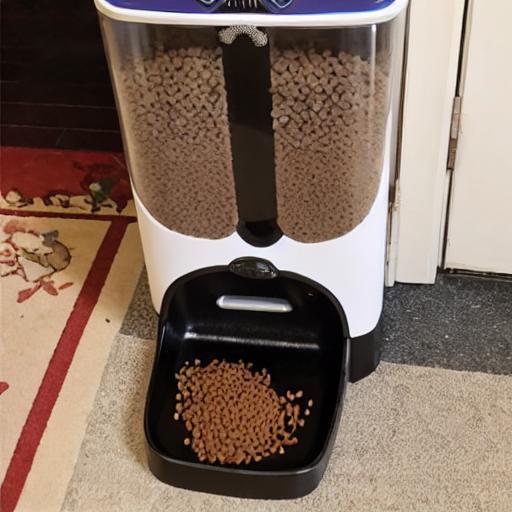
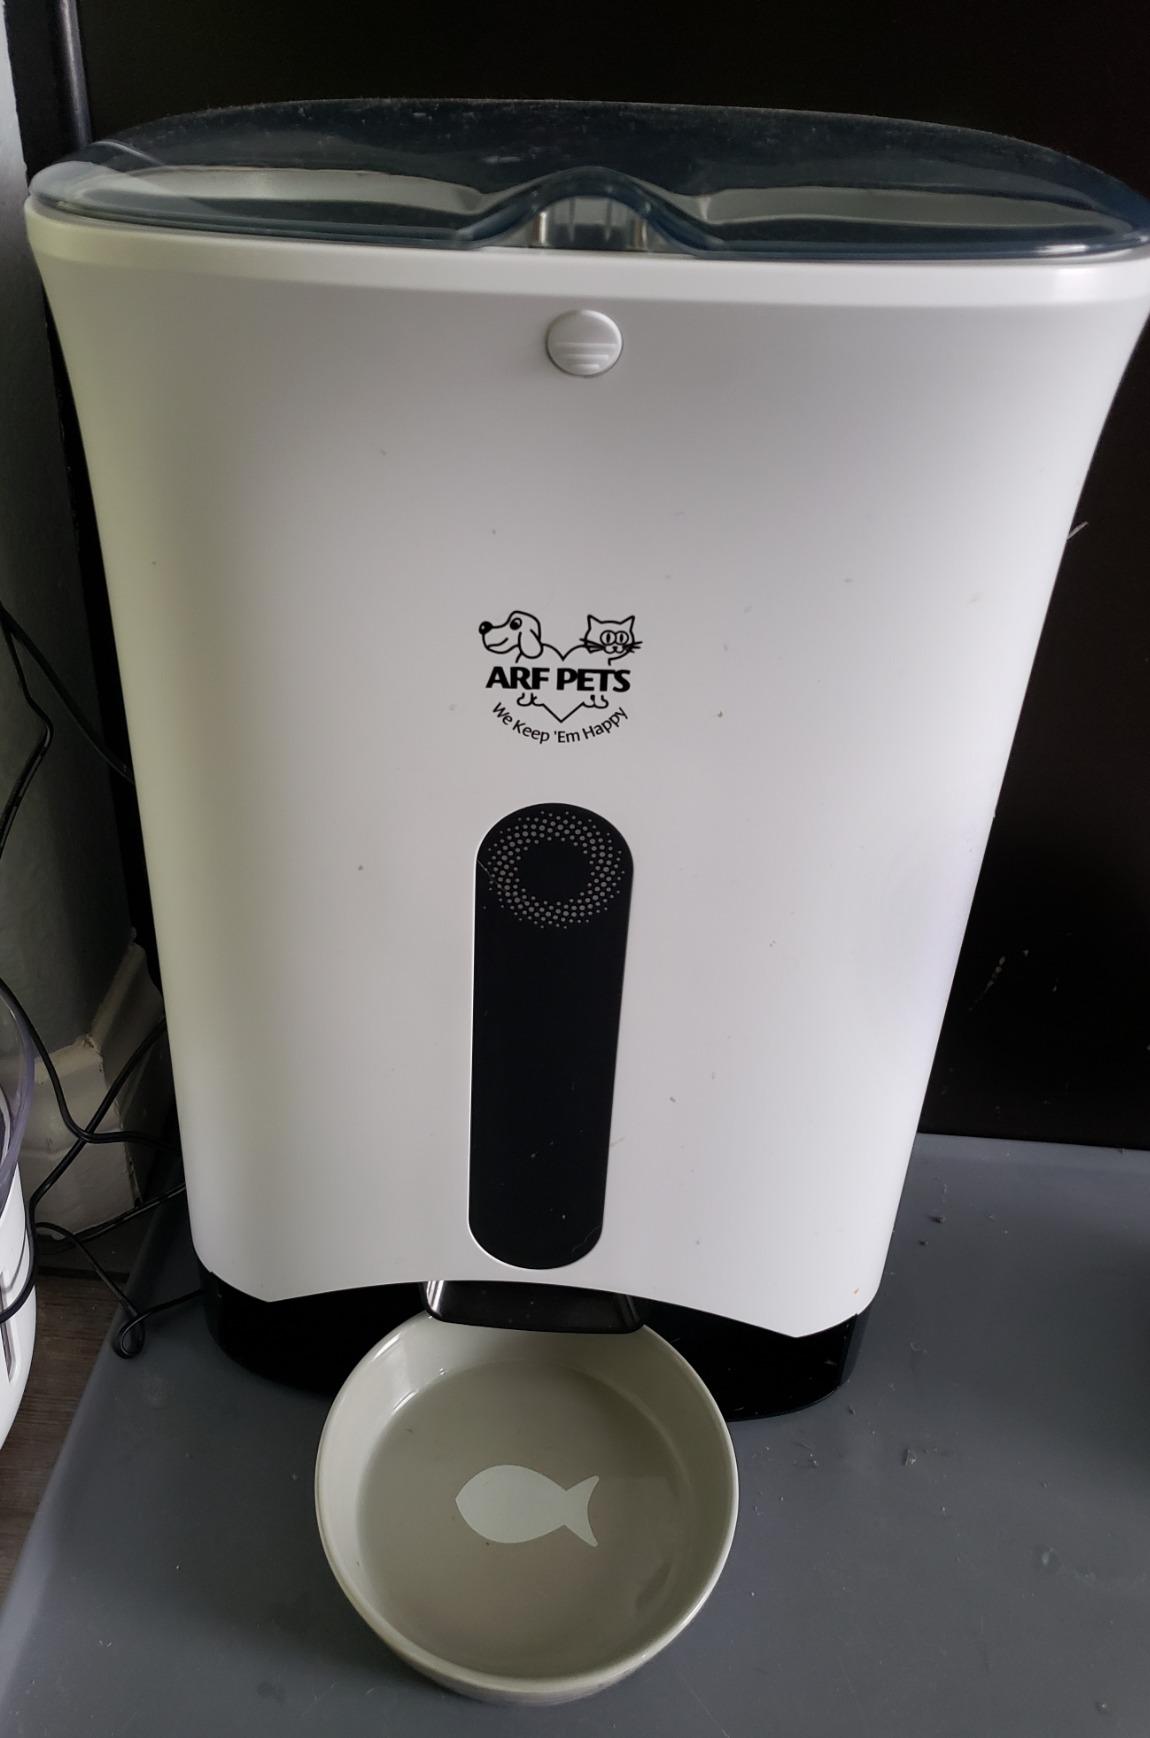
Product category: items_feeder
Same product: no